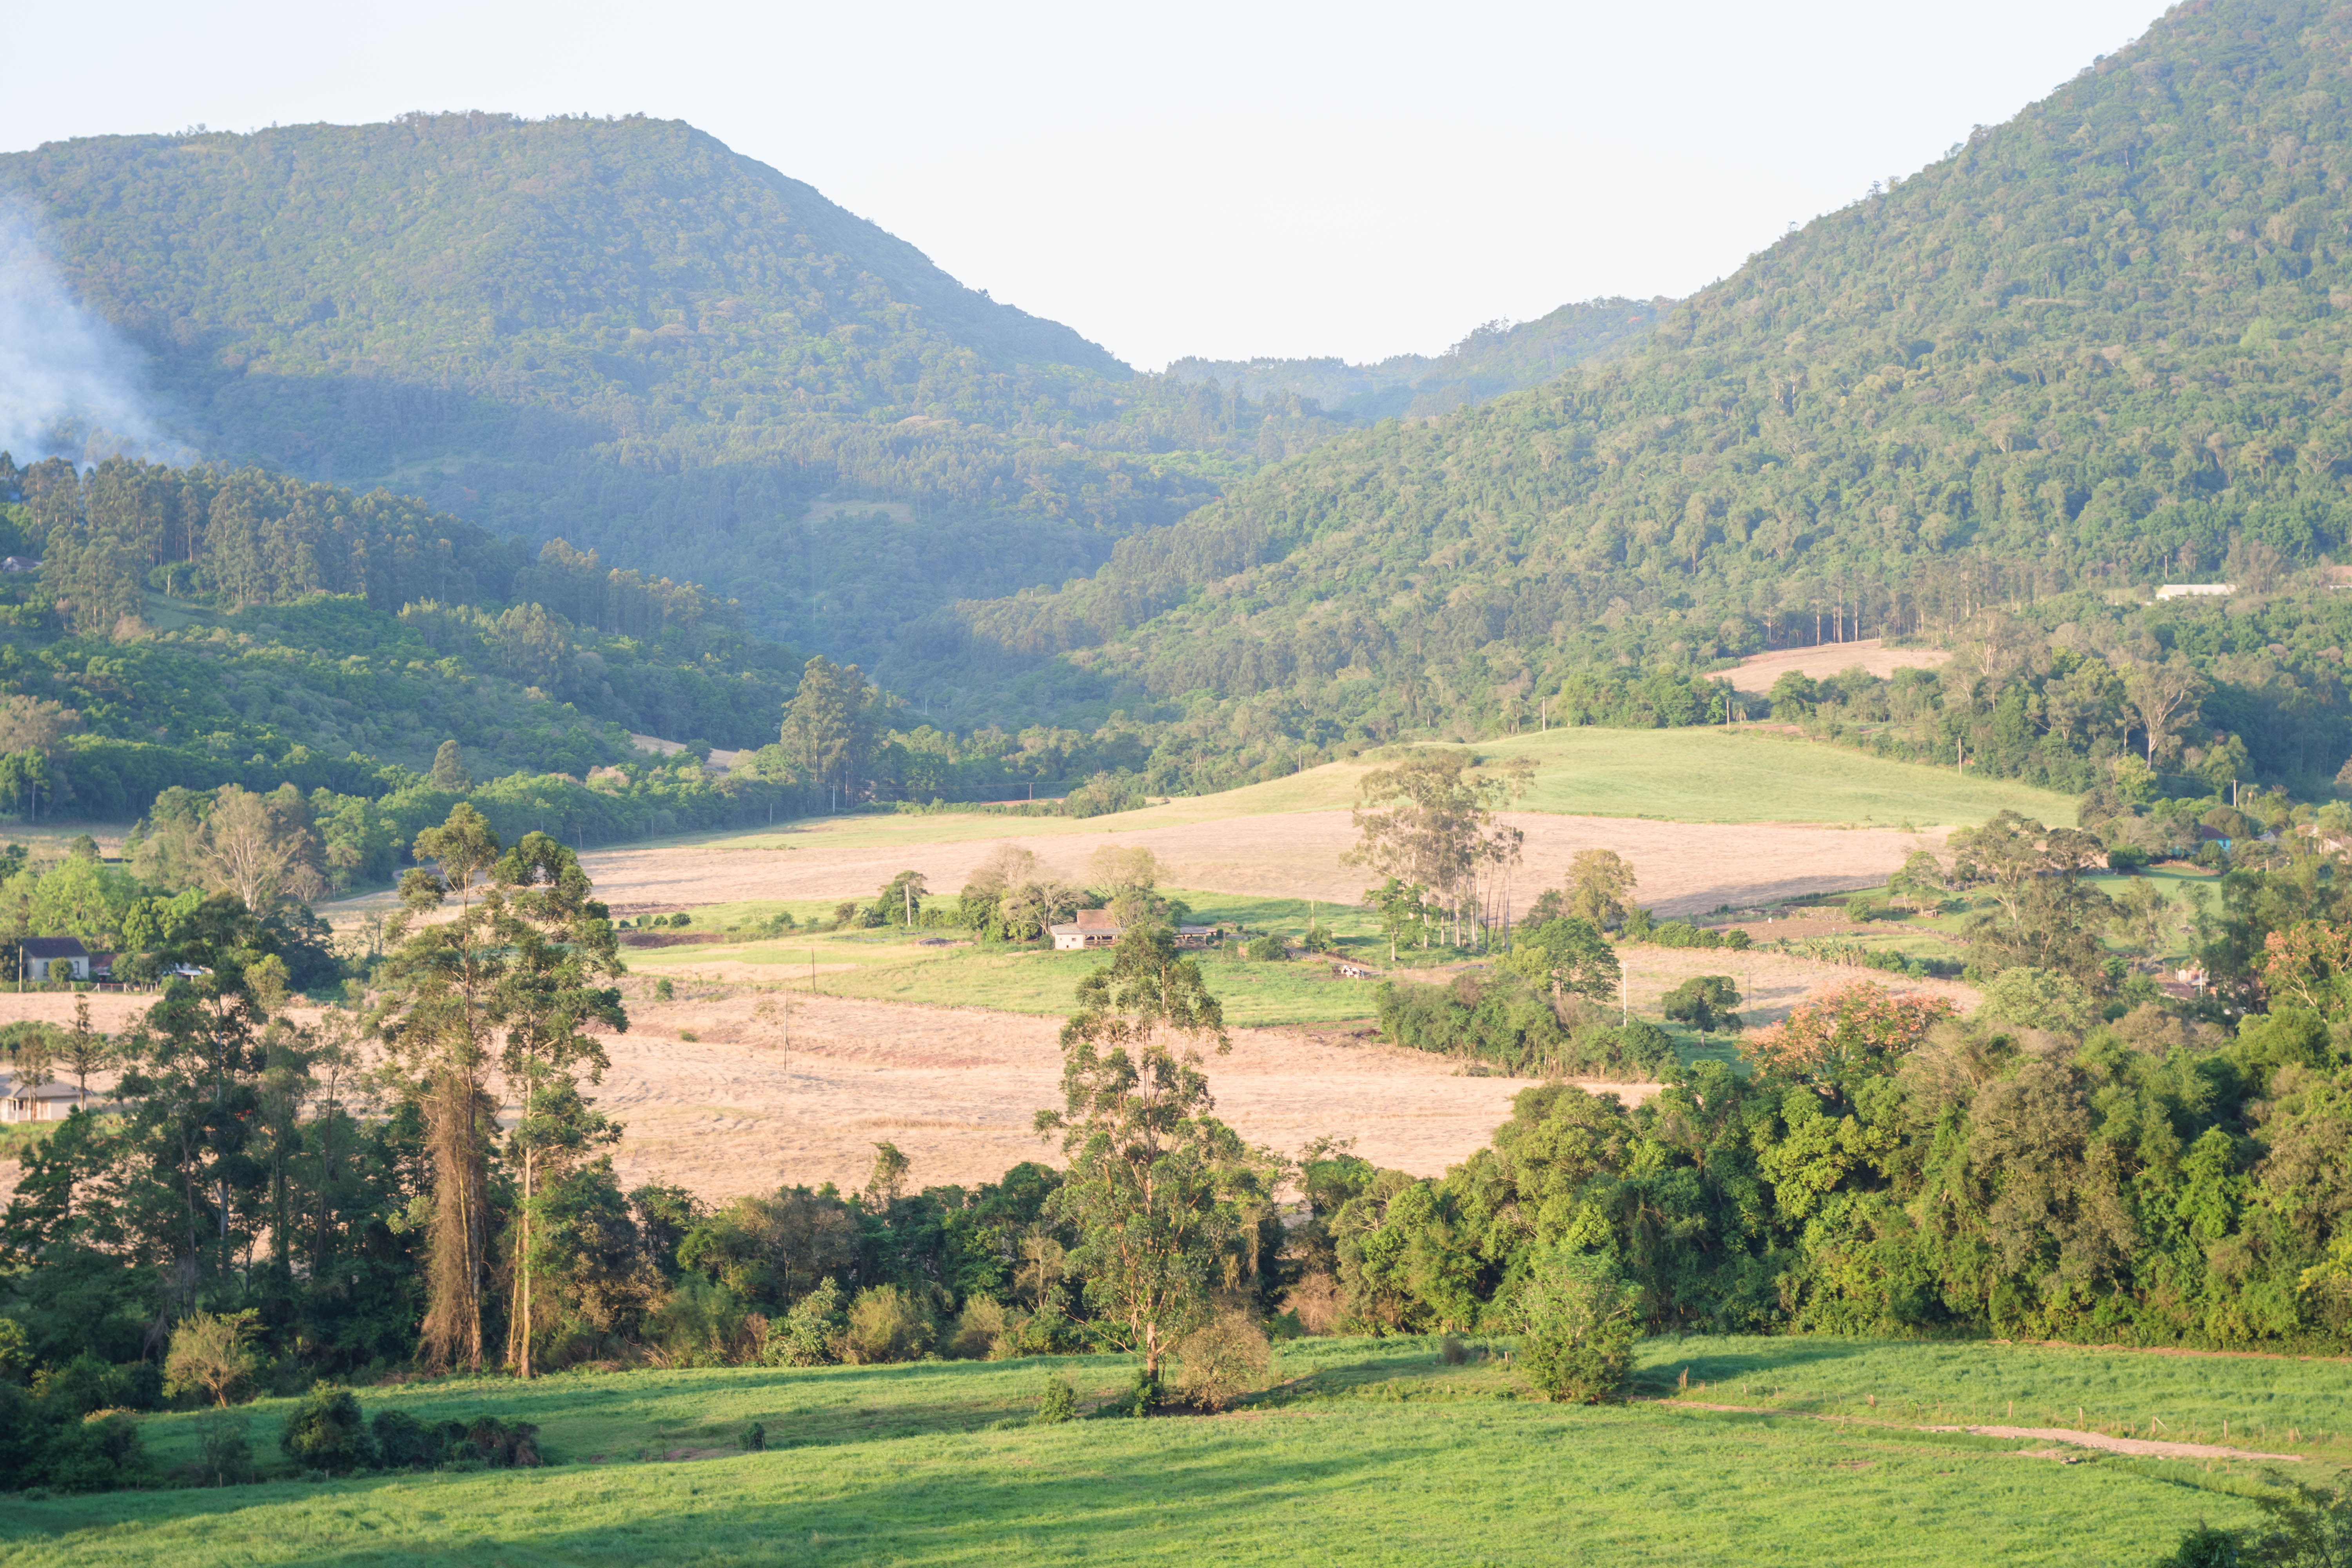
garden, botanic, botanical, vegetation, green, colorful, spring, vegetal, plant, decoration, bloom, blossoming, nature, flourish, floral, sun, sunny, sunlight, color, pattern, tree, highland, mountainous landforms, natural landscape, hill station, hill, mountain, sky, grassland, natural environment, rural area, wilderness, valley, plain, landscape, grass, field, fell, pasture, land lot, meadow, cloud, mountain range, mount scenery, plantation, plateau, ridge, farm, forest, village, road